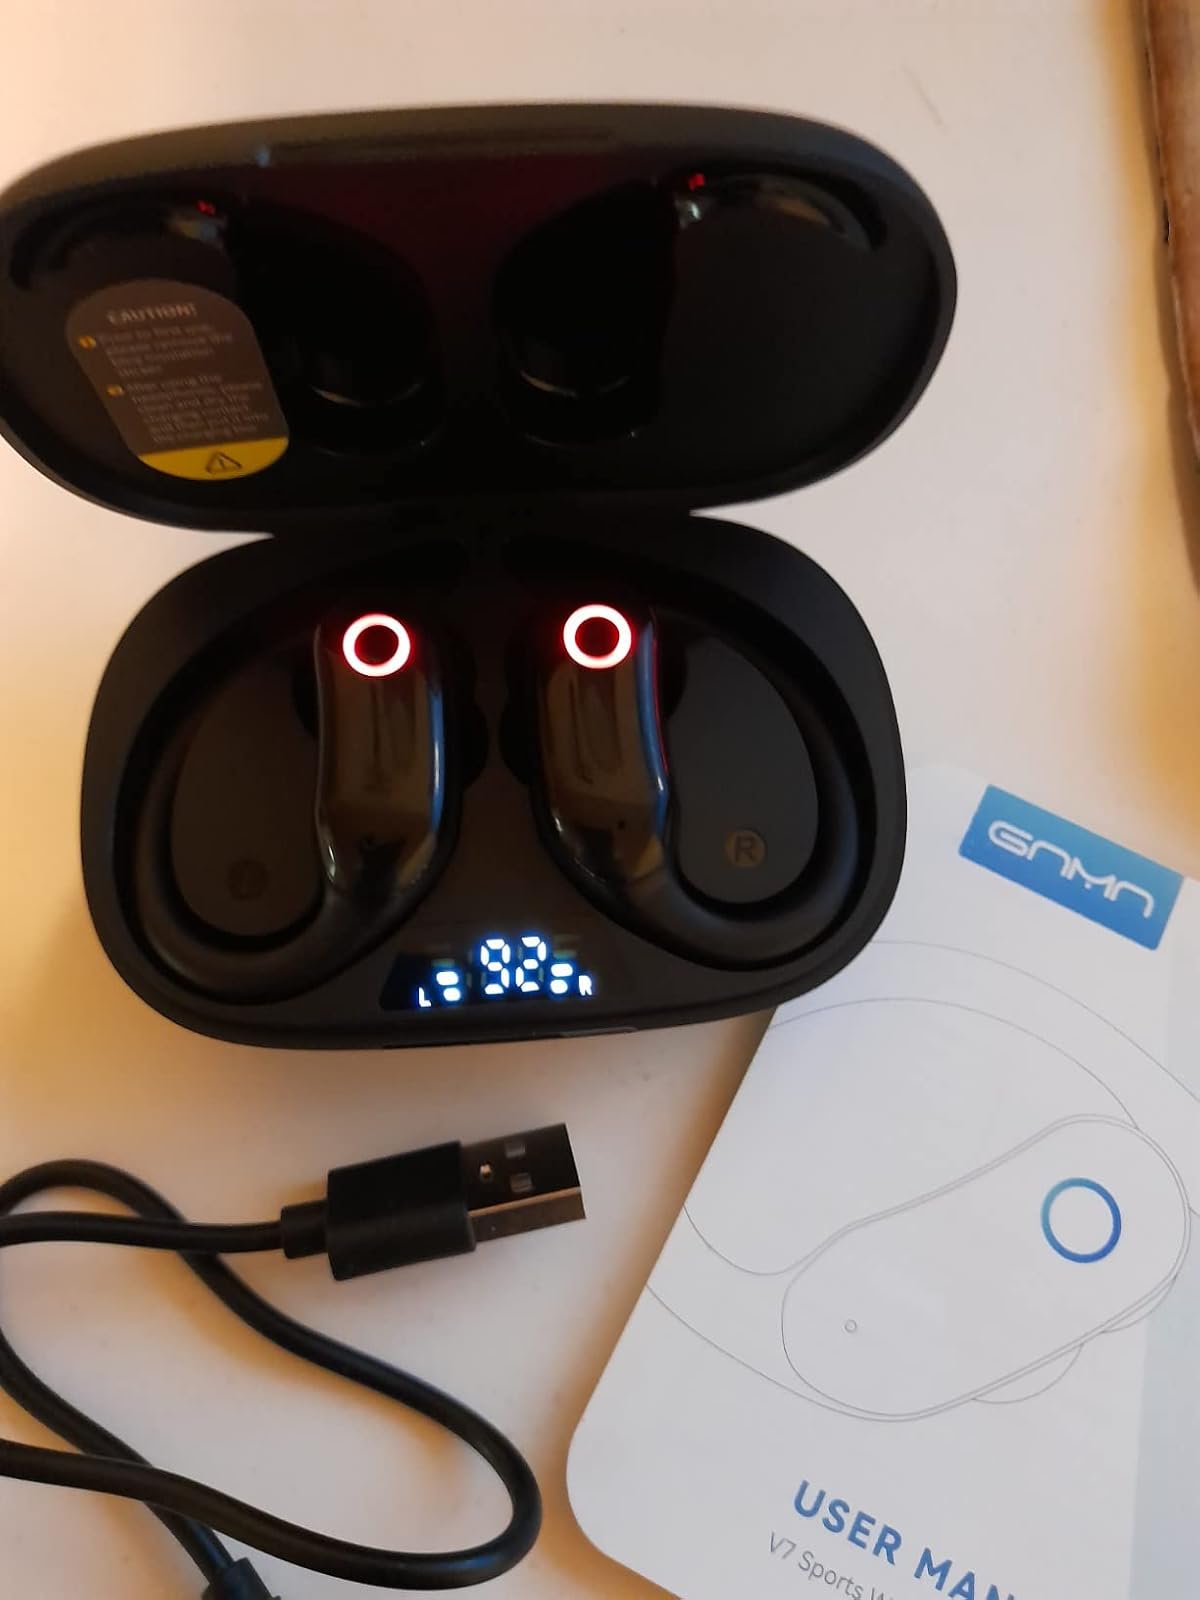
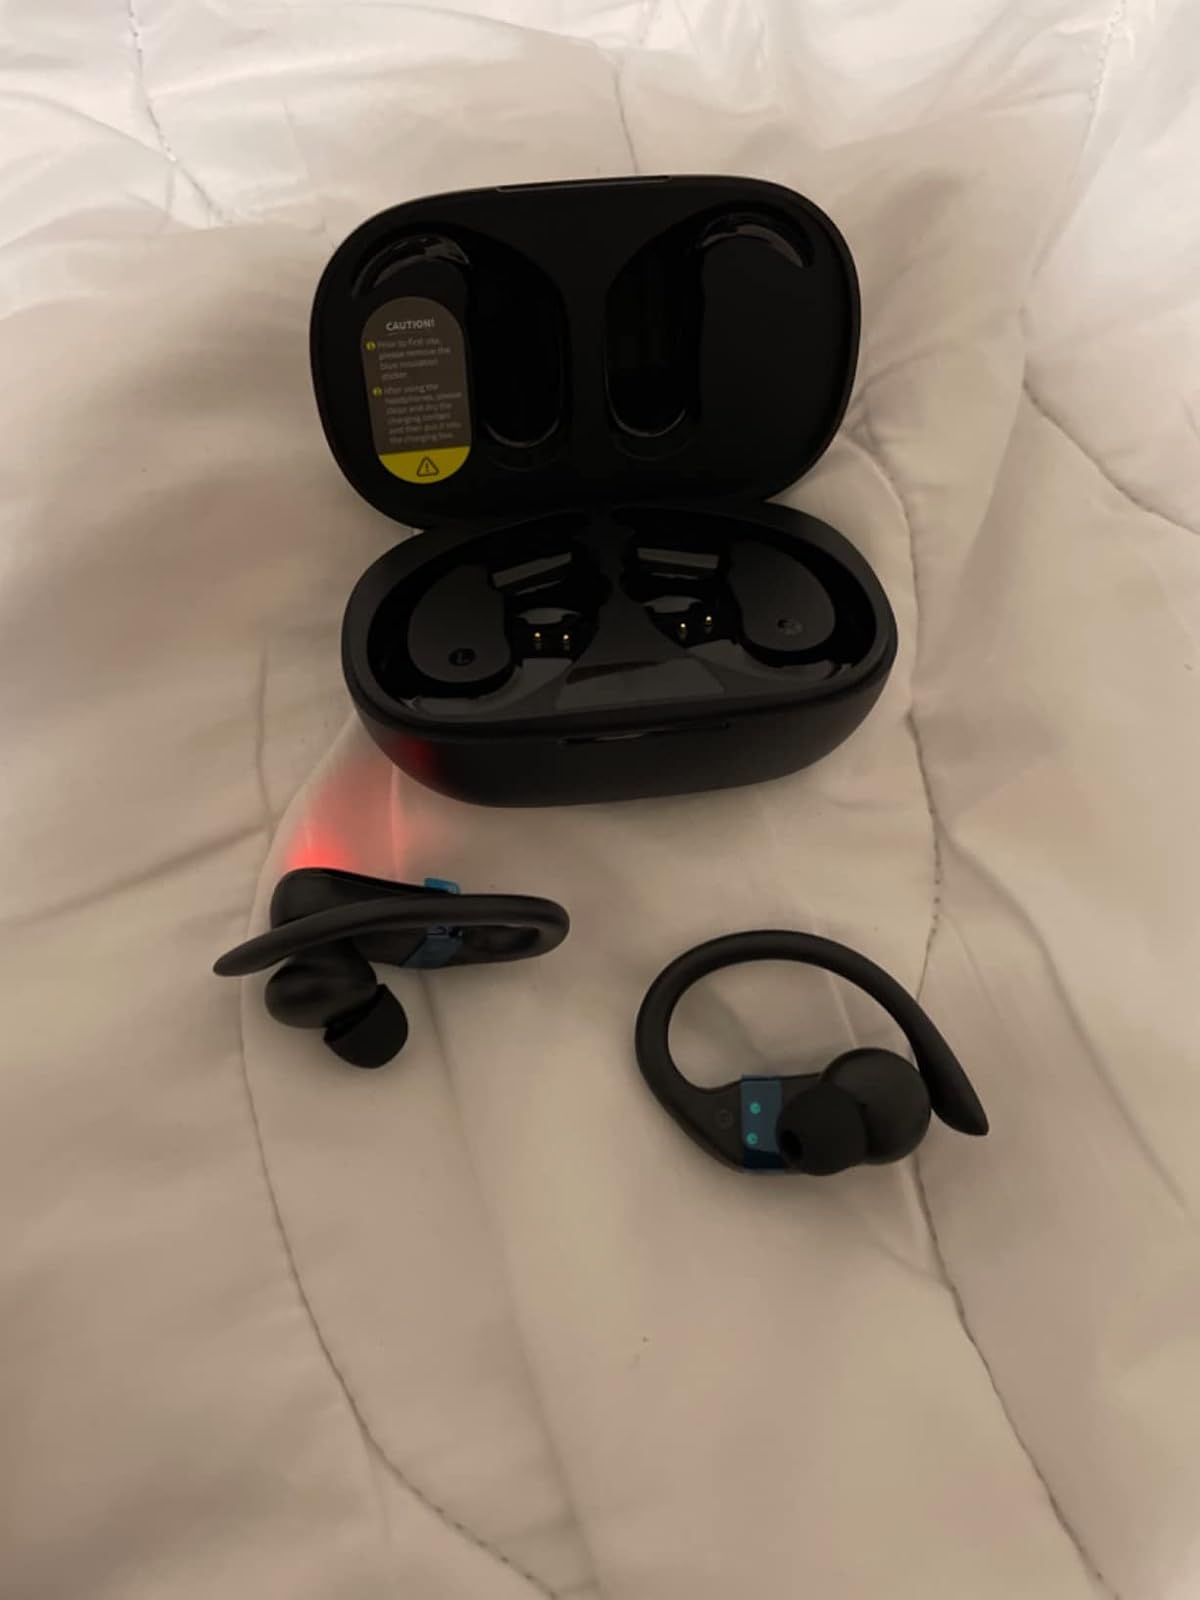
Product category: earbuds
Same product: yes